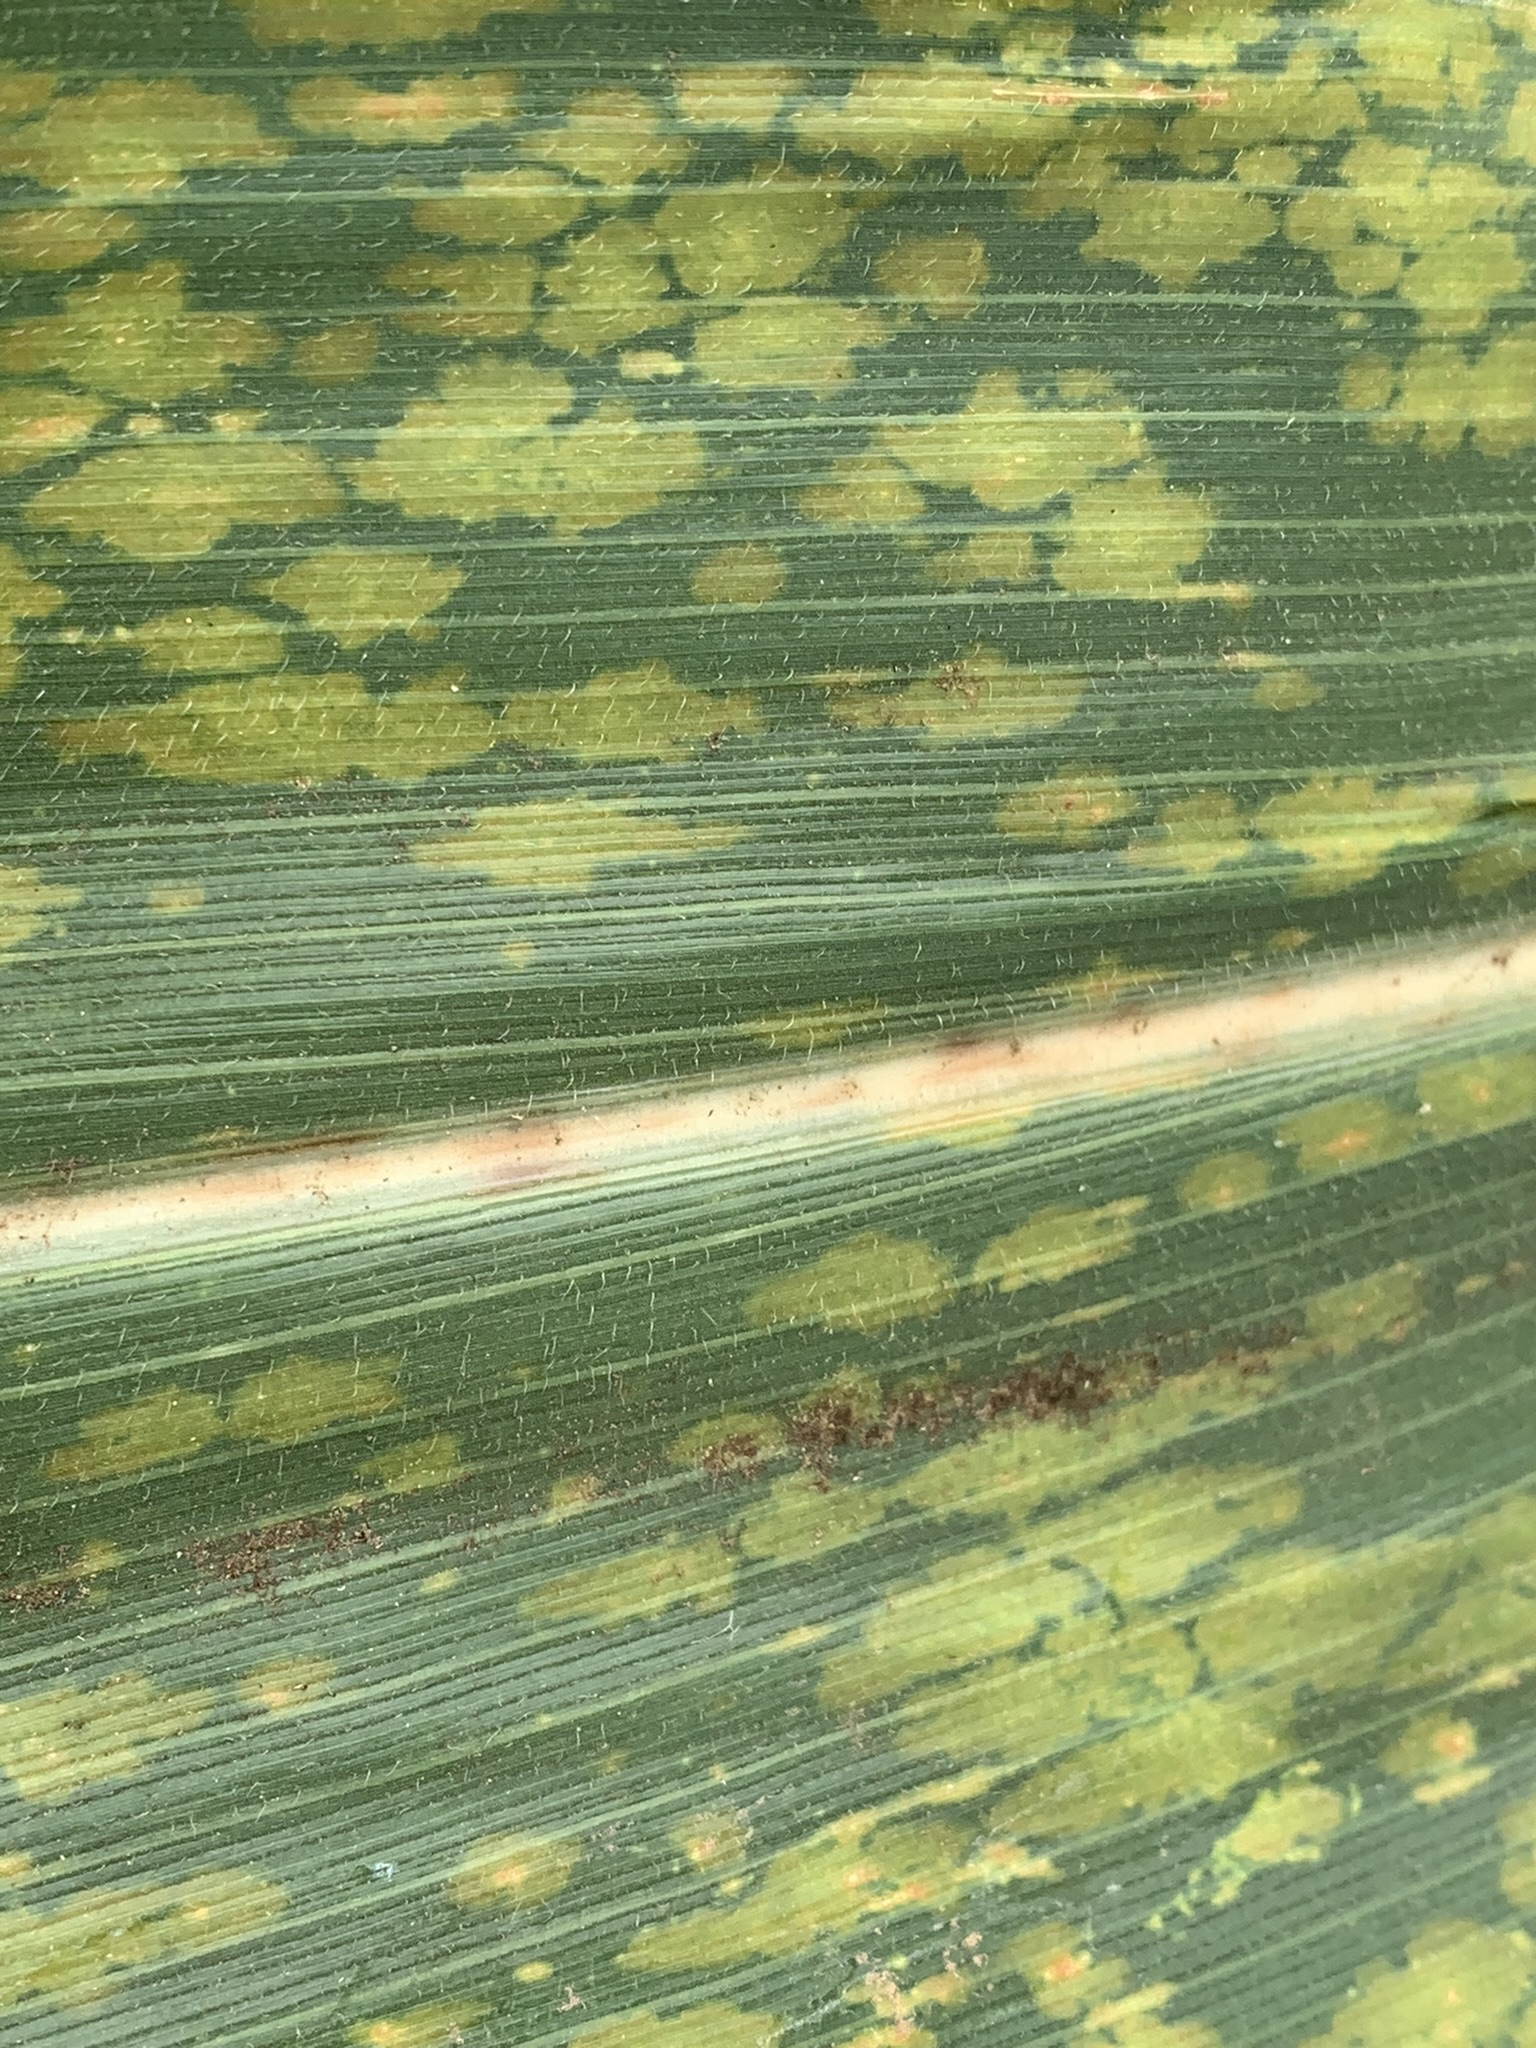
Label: MLN